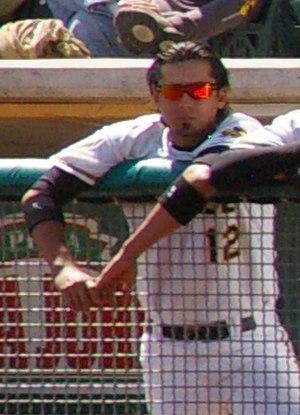
Freddy Carol Sandoval Herrera est un joueur de troisième but des Ligues majeures de baseball qui évolue pour les Angels de Los Angeles d'Anaheim.